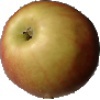
Label: Apple Red 2